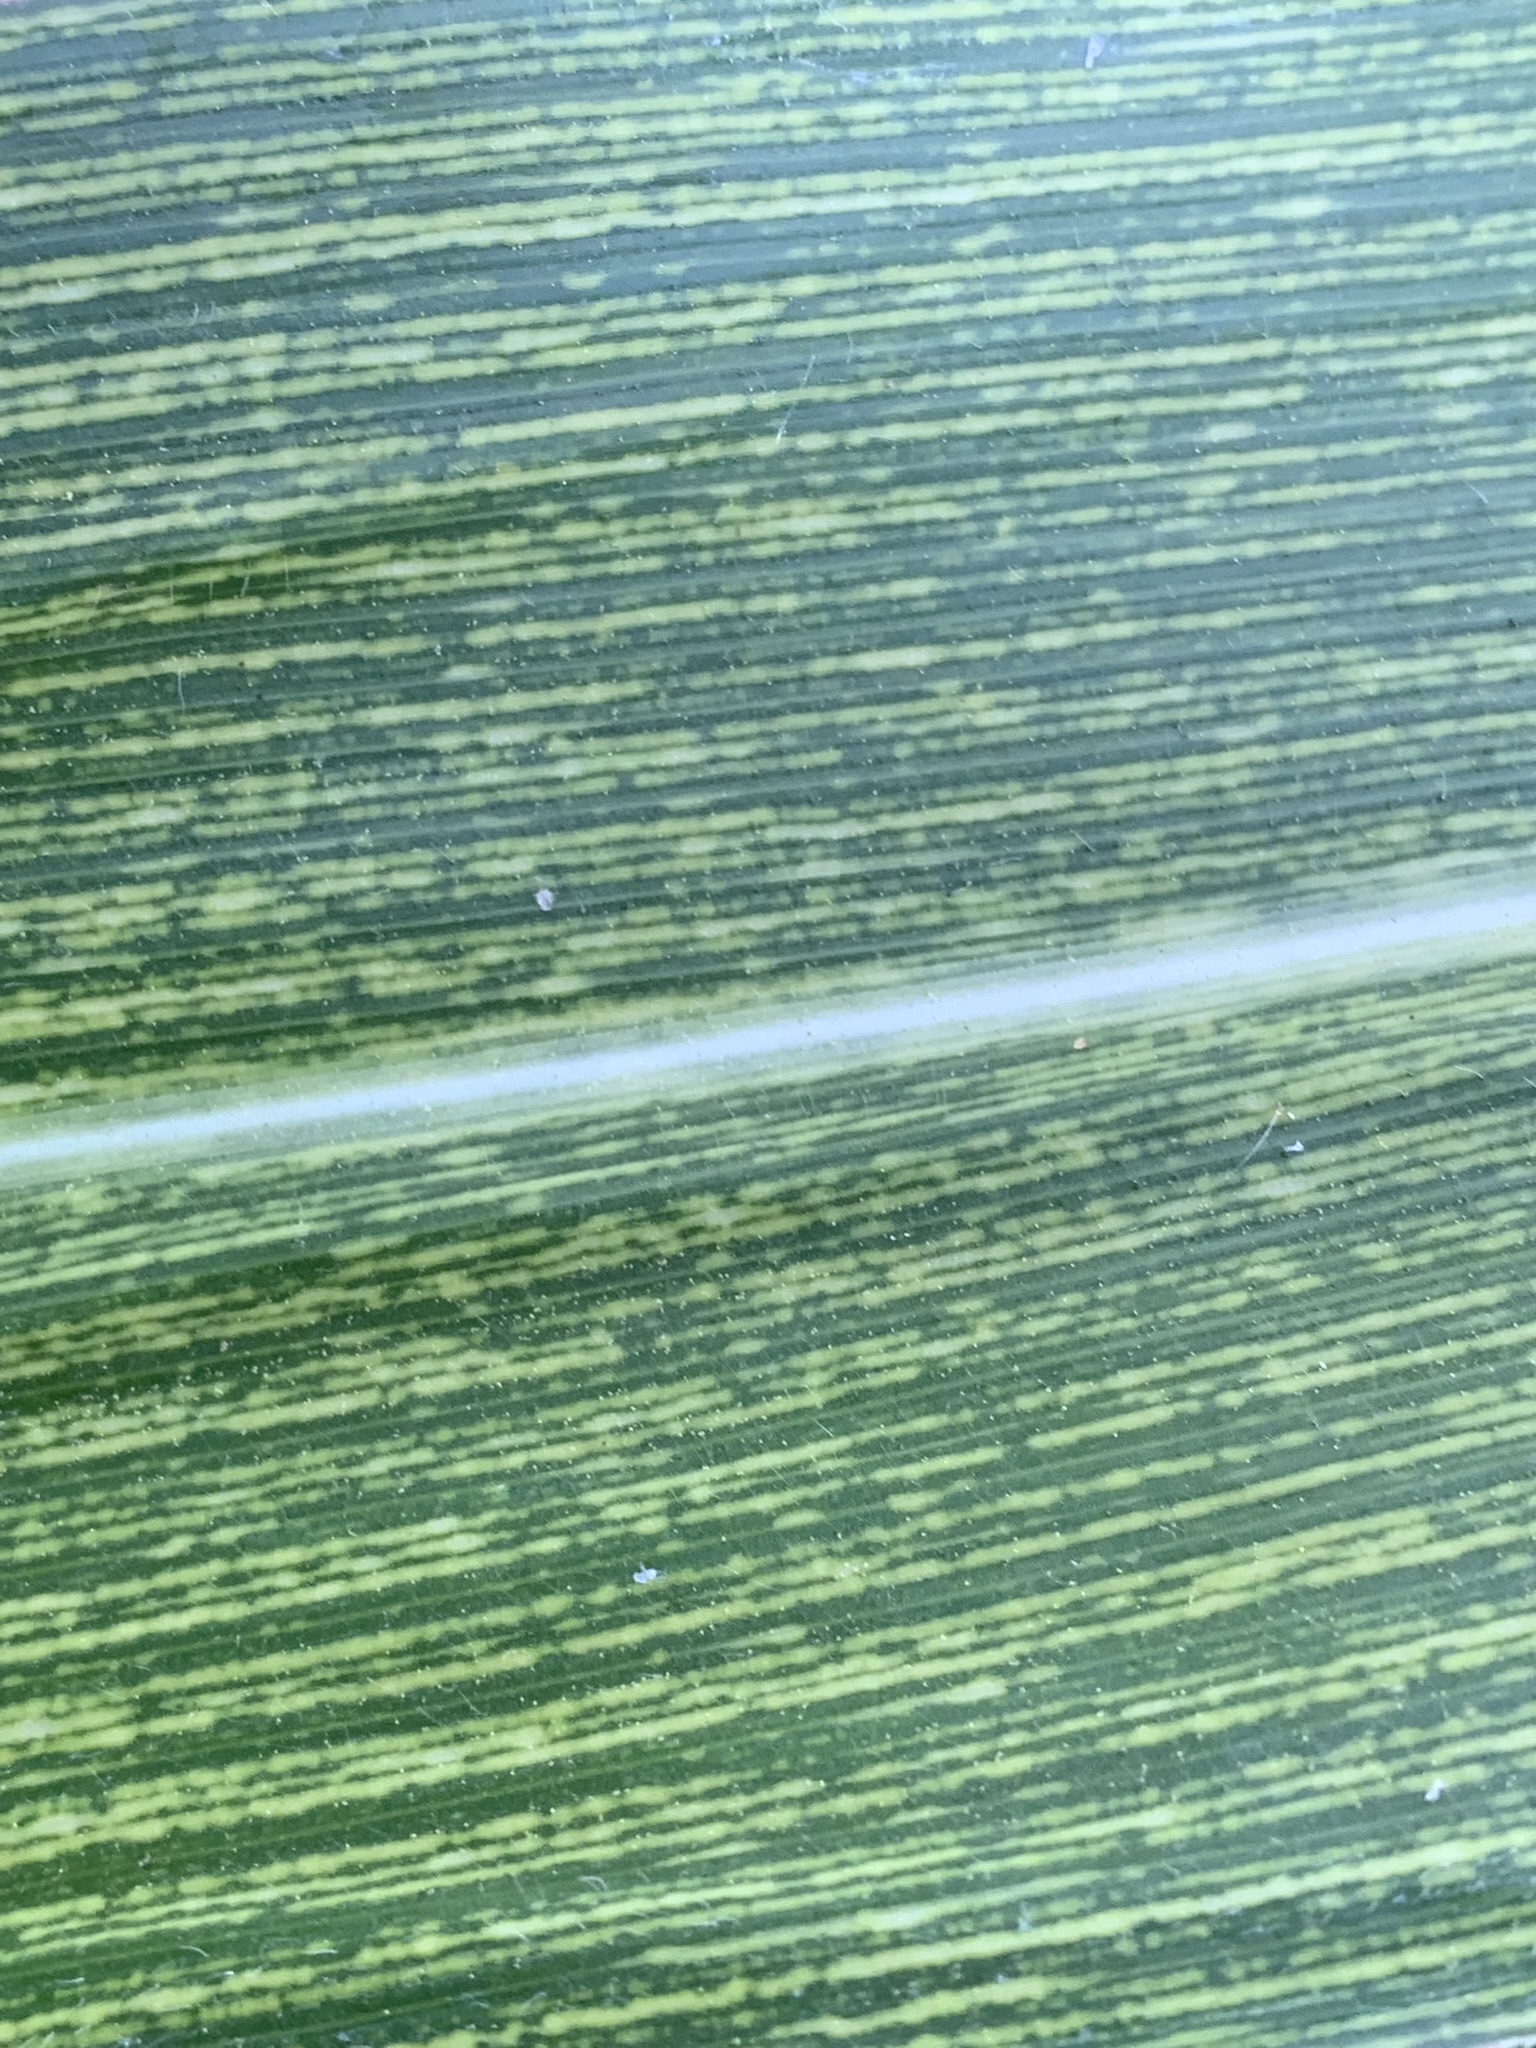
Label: MSV